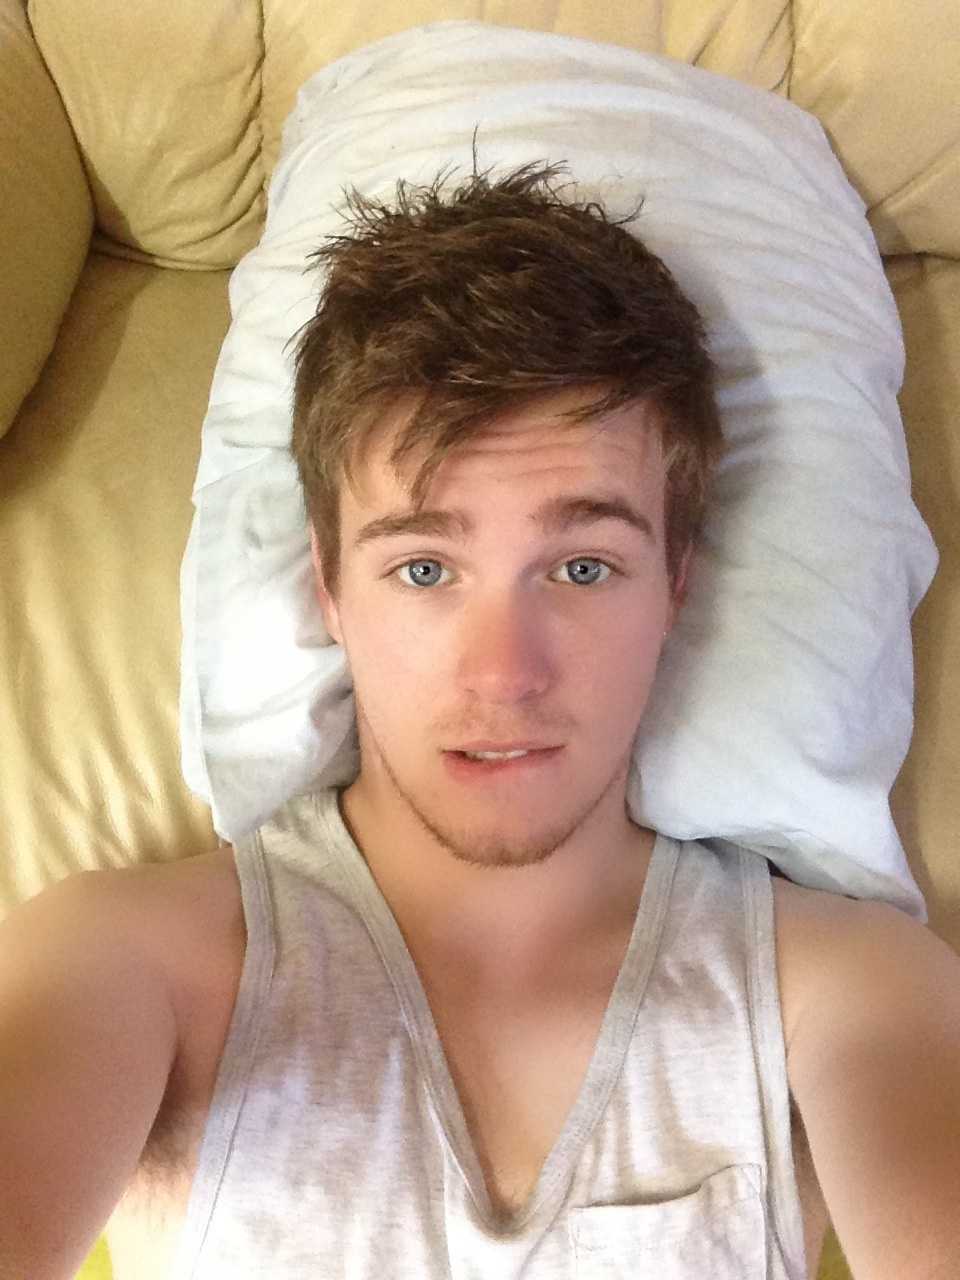
Gender: men